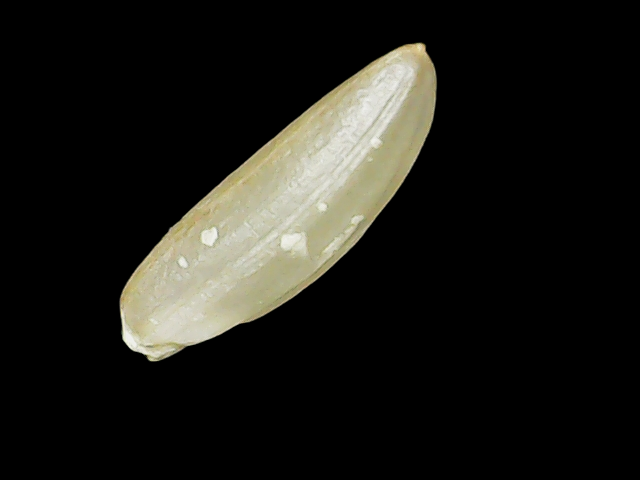
Rice variety: Binadhan12